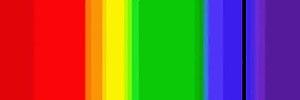
Le spectroscope est un appareil destiné à observer les spectres lumineux. Il fut inventé par Joseph von Fraunhofer, un verrier allemand, en 1815.